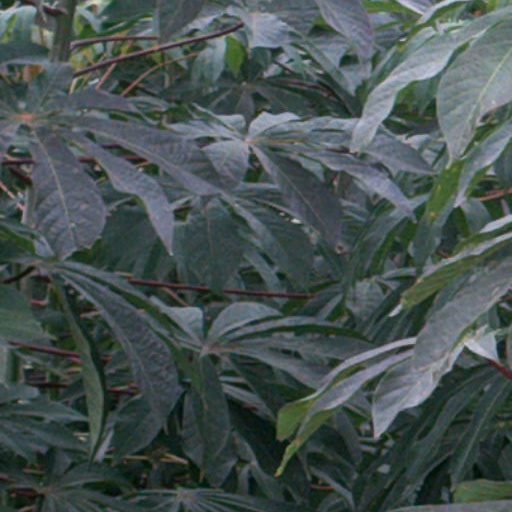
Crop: cassava